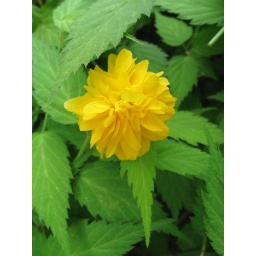
Not positive but it looks like a Carnation. Lone yellow flower in the green.